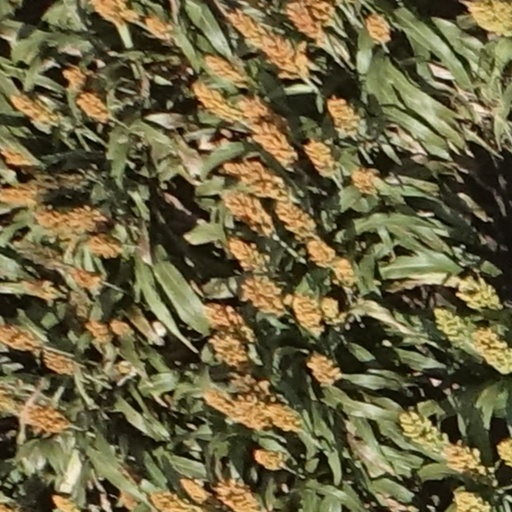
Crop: sorghum